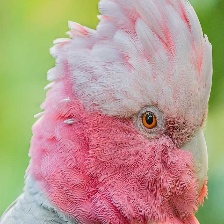
Species: ROSE BREASTED COCKATOO
Scientific name: EOLOPHUS ROSEICAPILLA
ImageNet parent category: sulphur-crested_cockatoo